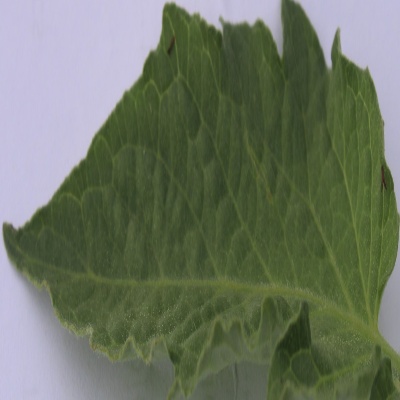
Crop: Tomato
Condition: healthy